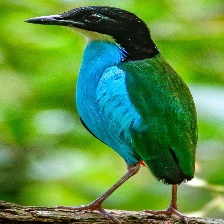
Species: AZURE BREASTED PITTA
Scientific name: PITTA STEERII